Cornish Colony Museum

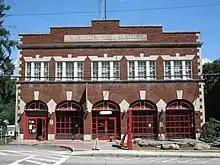
Windsor fire house, in 2009, which was home to the Cornish Colony Museum from 2005

The Cornish Colony Museum was located in Windsor, Vermont. It was an art museum and educational institution, dedicated to displaying and teaching about the creative individuals who lived and worked in the Cornish Art Colony. The Cornish Colony Museum was operated by The Cornish Colony Museum of Windsor Vermont, a 501(c)3 non-profit educational corporation.